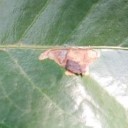
Label: Miner